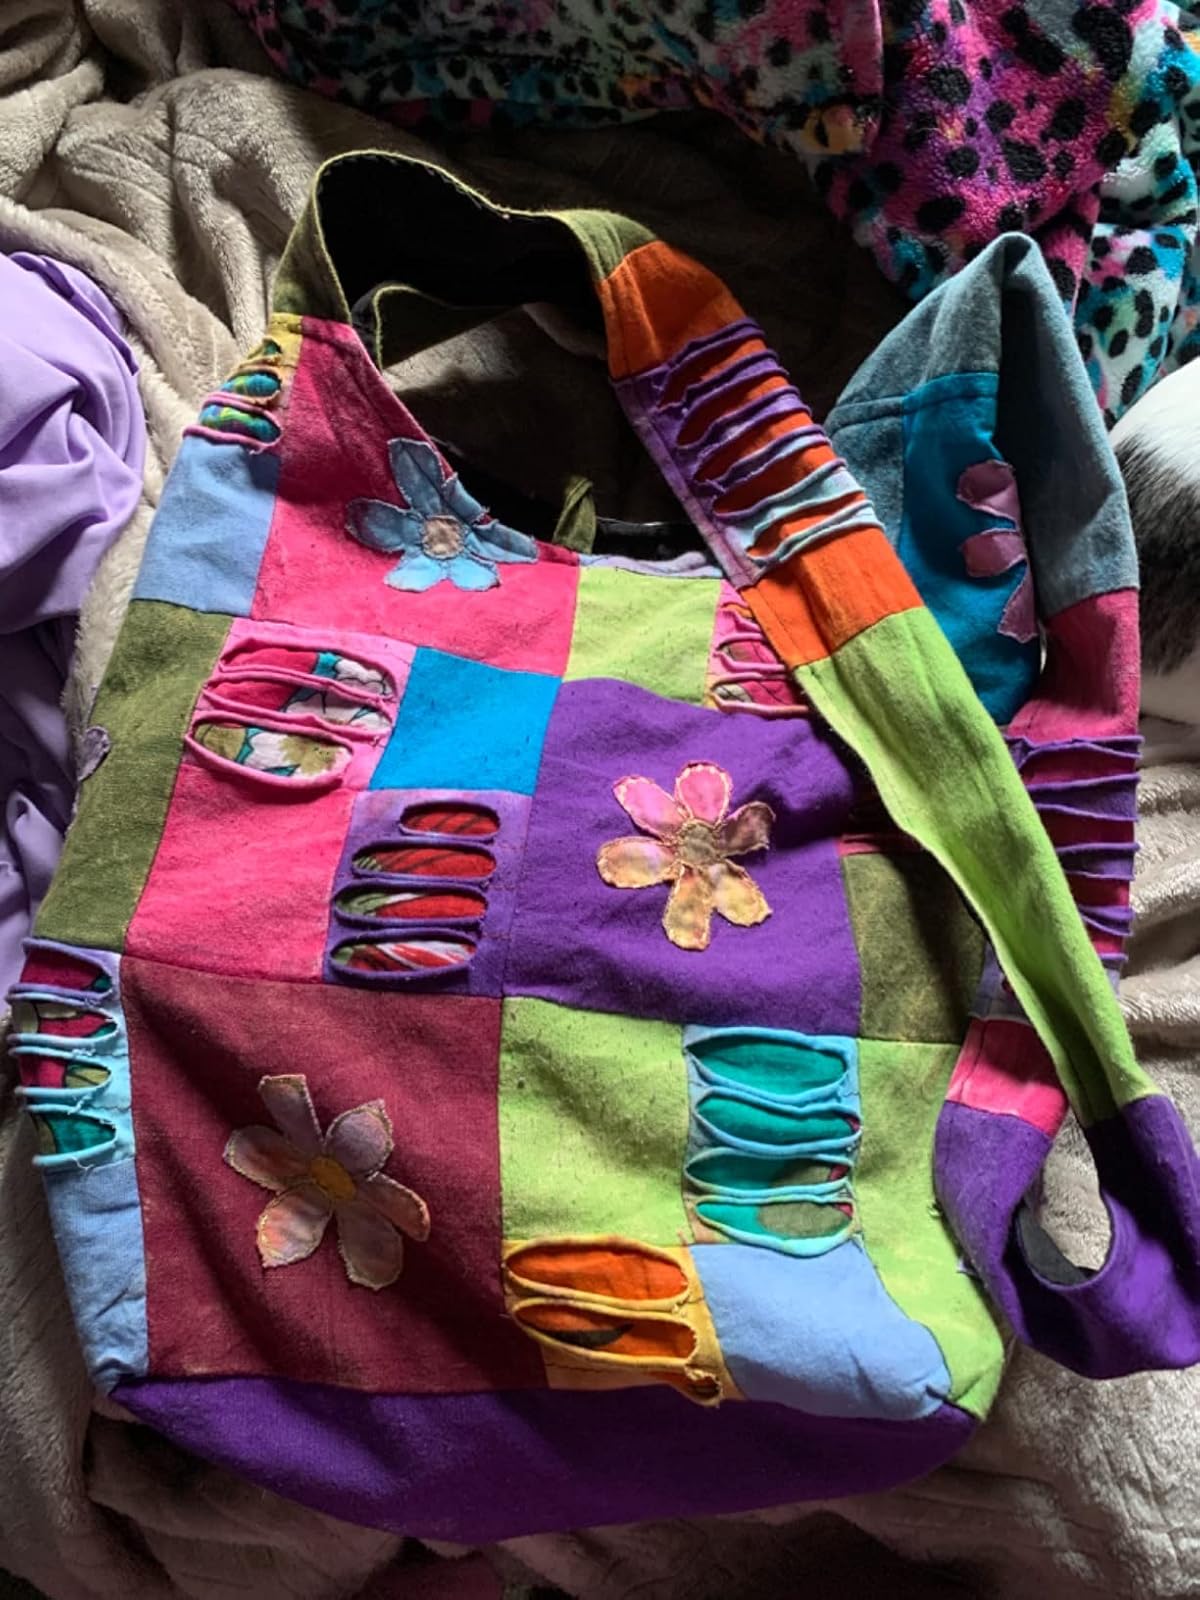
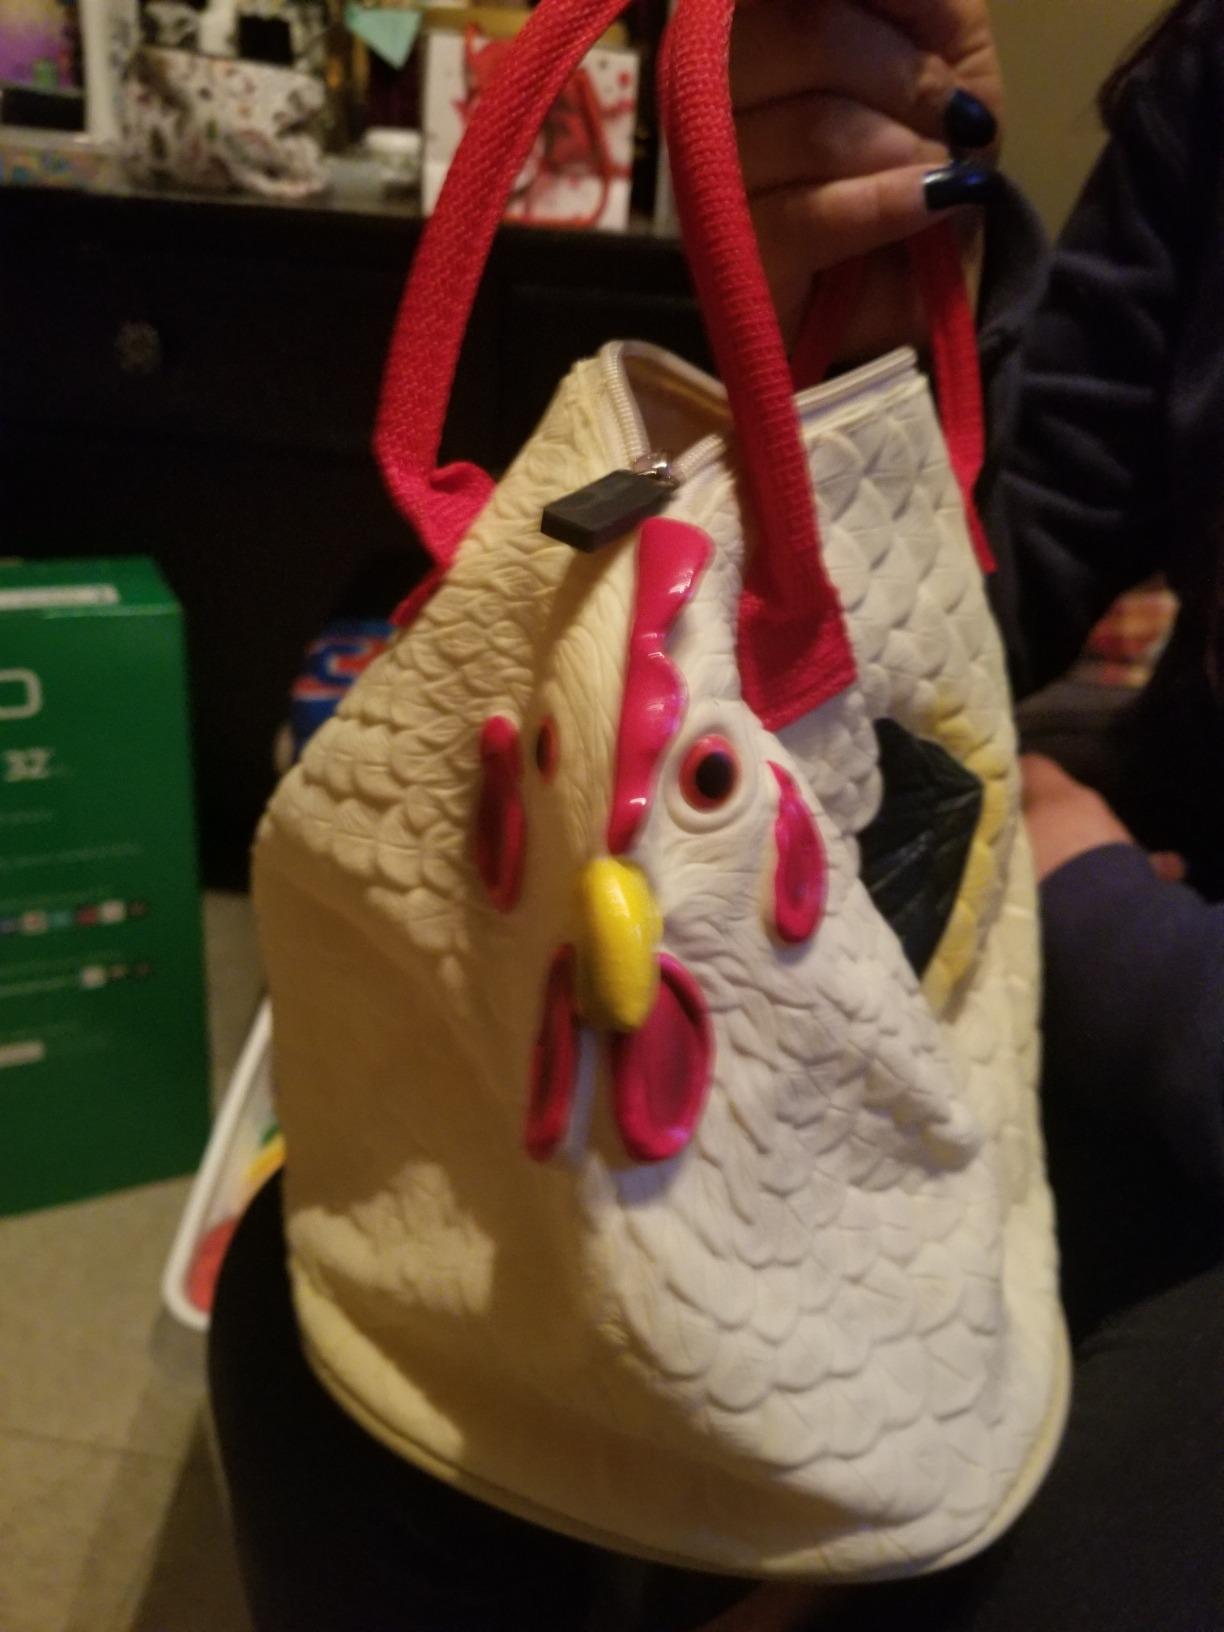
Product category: accessories_handbag
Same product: no